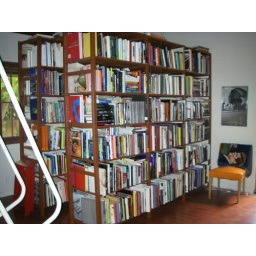
library in guest house